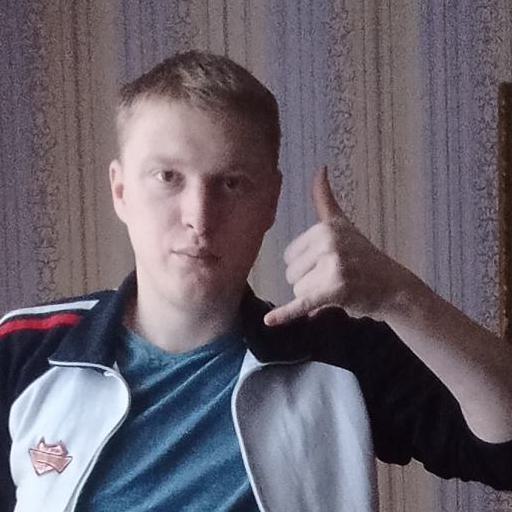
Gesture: call